Bushranger

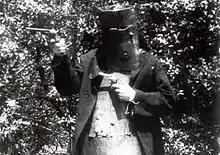
Actor playing Ned Kelly in "The Story of the Kelly Gang" (1906), the world's first feature-length narrative film

In Australia, bushrangers often attract public sympathy (cf. the concept of social bandits). In Australian history and iconography bushrangers are held in some esteem in some quarters due to the harshness and anti-Catholicism of the colonial authorities whom they embarrassed, and the romanticism of the lawlessness they represented. Some bushrangers, most notably Ned Kelly in his Jerilderie letter, and in his final raid on Glenrowan, explicitly represented themselves as political rebels. Attitudes to Kelly, by far the most well-known bushranger, exemplify the ambivalent views of Australians regarding bushranging.